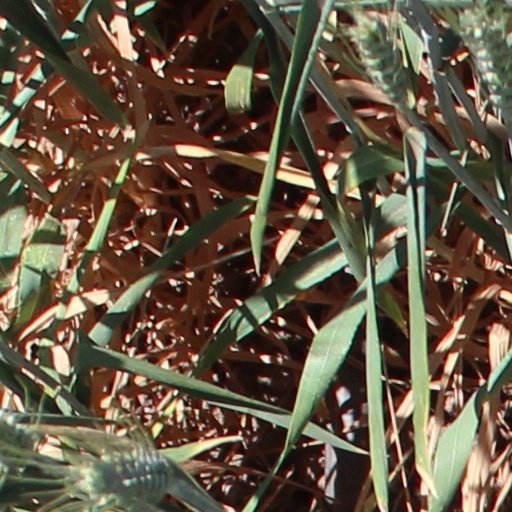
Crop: wheat